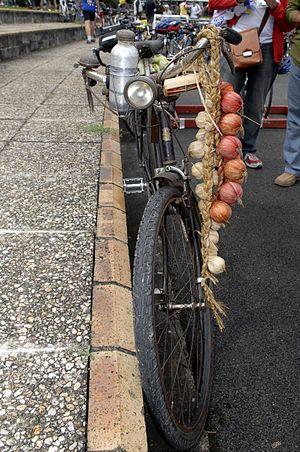
Bicyclette de Drew Buck au départ de Paris-Brest-Paris Randonneur 2007
Paris-Brest-Paris randonneur est une randonnée cyclotouriste de 1 200 kilomètres, de Saint-Quentin-en-Yvelines à Brest et retour, se tenant tous les quatre ans. Elle fait suite à l'abandon de l'organisation de la course cycliste Paris-Brest-Paris après 1951. Depuis sa création en 1931, 26 513 randonneurs l'ont terminée.